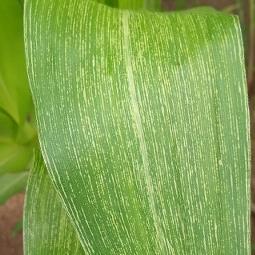
Crop: Maize
Condition: stripe-d